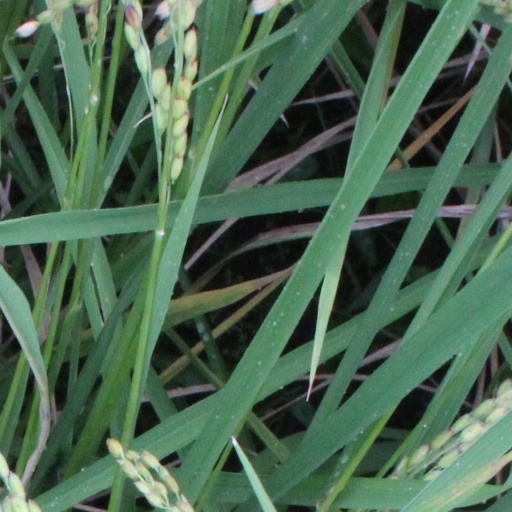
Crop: rice